Jean Spangler

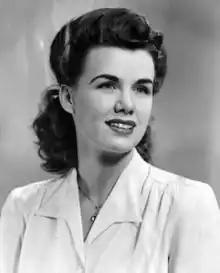
Headshot of Spangler, 1943

Jean Elizabeth Spangler (September 2, 1923 – October 7, 1949) was an American actress who appeared in bit parts in several Hollywood films in the late 1940s. She garnered public attention for her mysterious disappearance in late 1949.